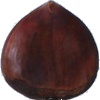
Label: chestnut